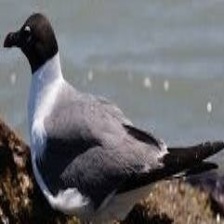
Species: LAUGHING GULL
Scientific name: LEUCOPHAEUS ATRICILLA